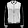
Label: Coat